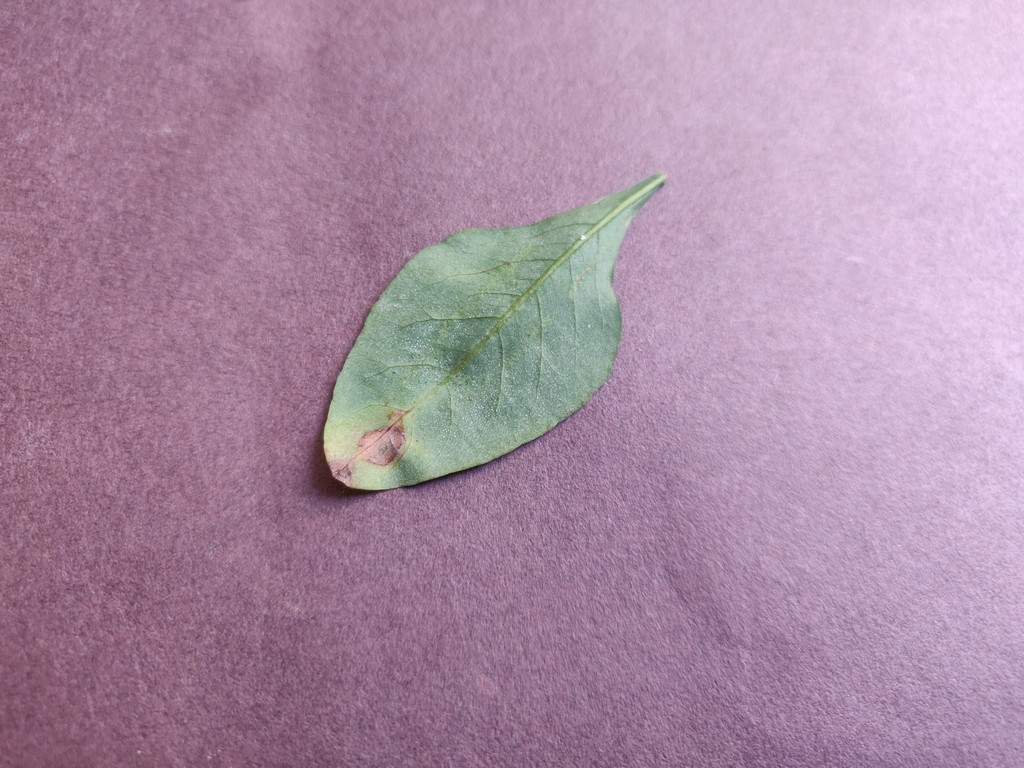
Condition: Unhealthy
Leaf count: single
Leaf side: back